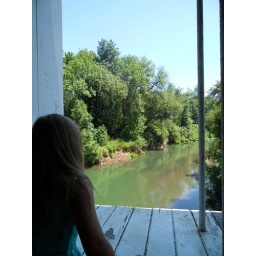
Taking in the view through a covered bridge window 5 yrs